Economy of the United Arab Emirates

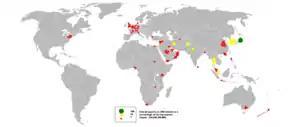

With imports totaling $273.5 billion in 2012, UAE passed Saudi Arabia as the largest consumer market in the region. Exports totaled $314 billion, making UAE the second largest exporter in the region.